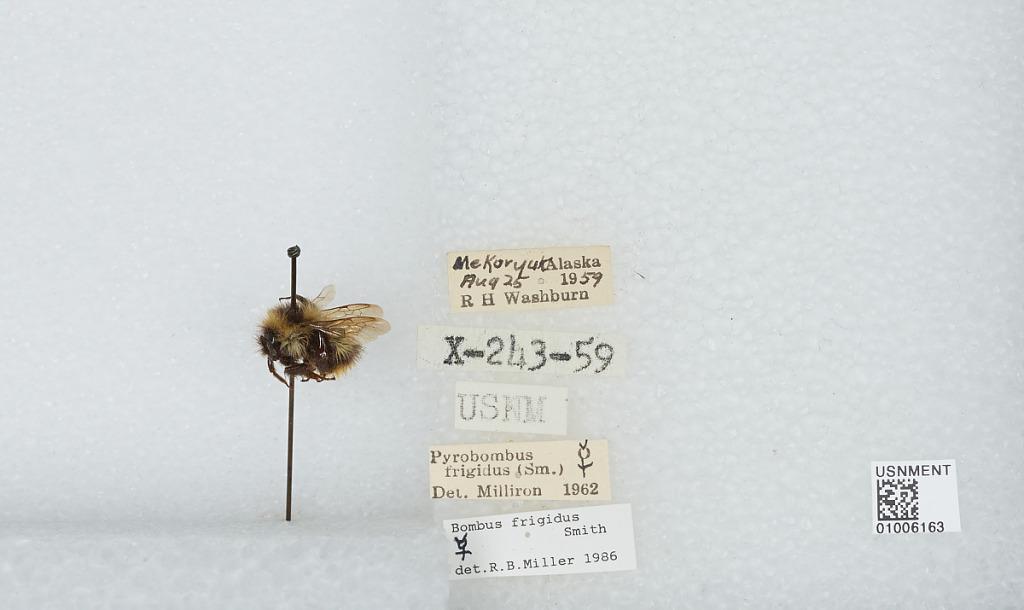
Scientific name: Bombus (Pyrobombus) frigidus Smith
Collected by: R. Washburn
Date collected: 1959-8-25
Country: United States
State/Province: Alaska
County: Bethel
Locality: Mekoryuk
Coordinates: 60.3892, -166.207
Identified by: Miller, R. B.